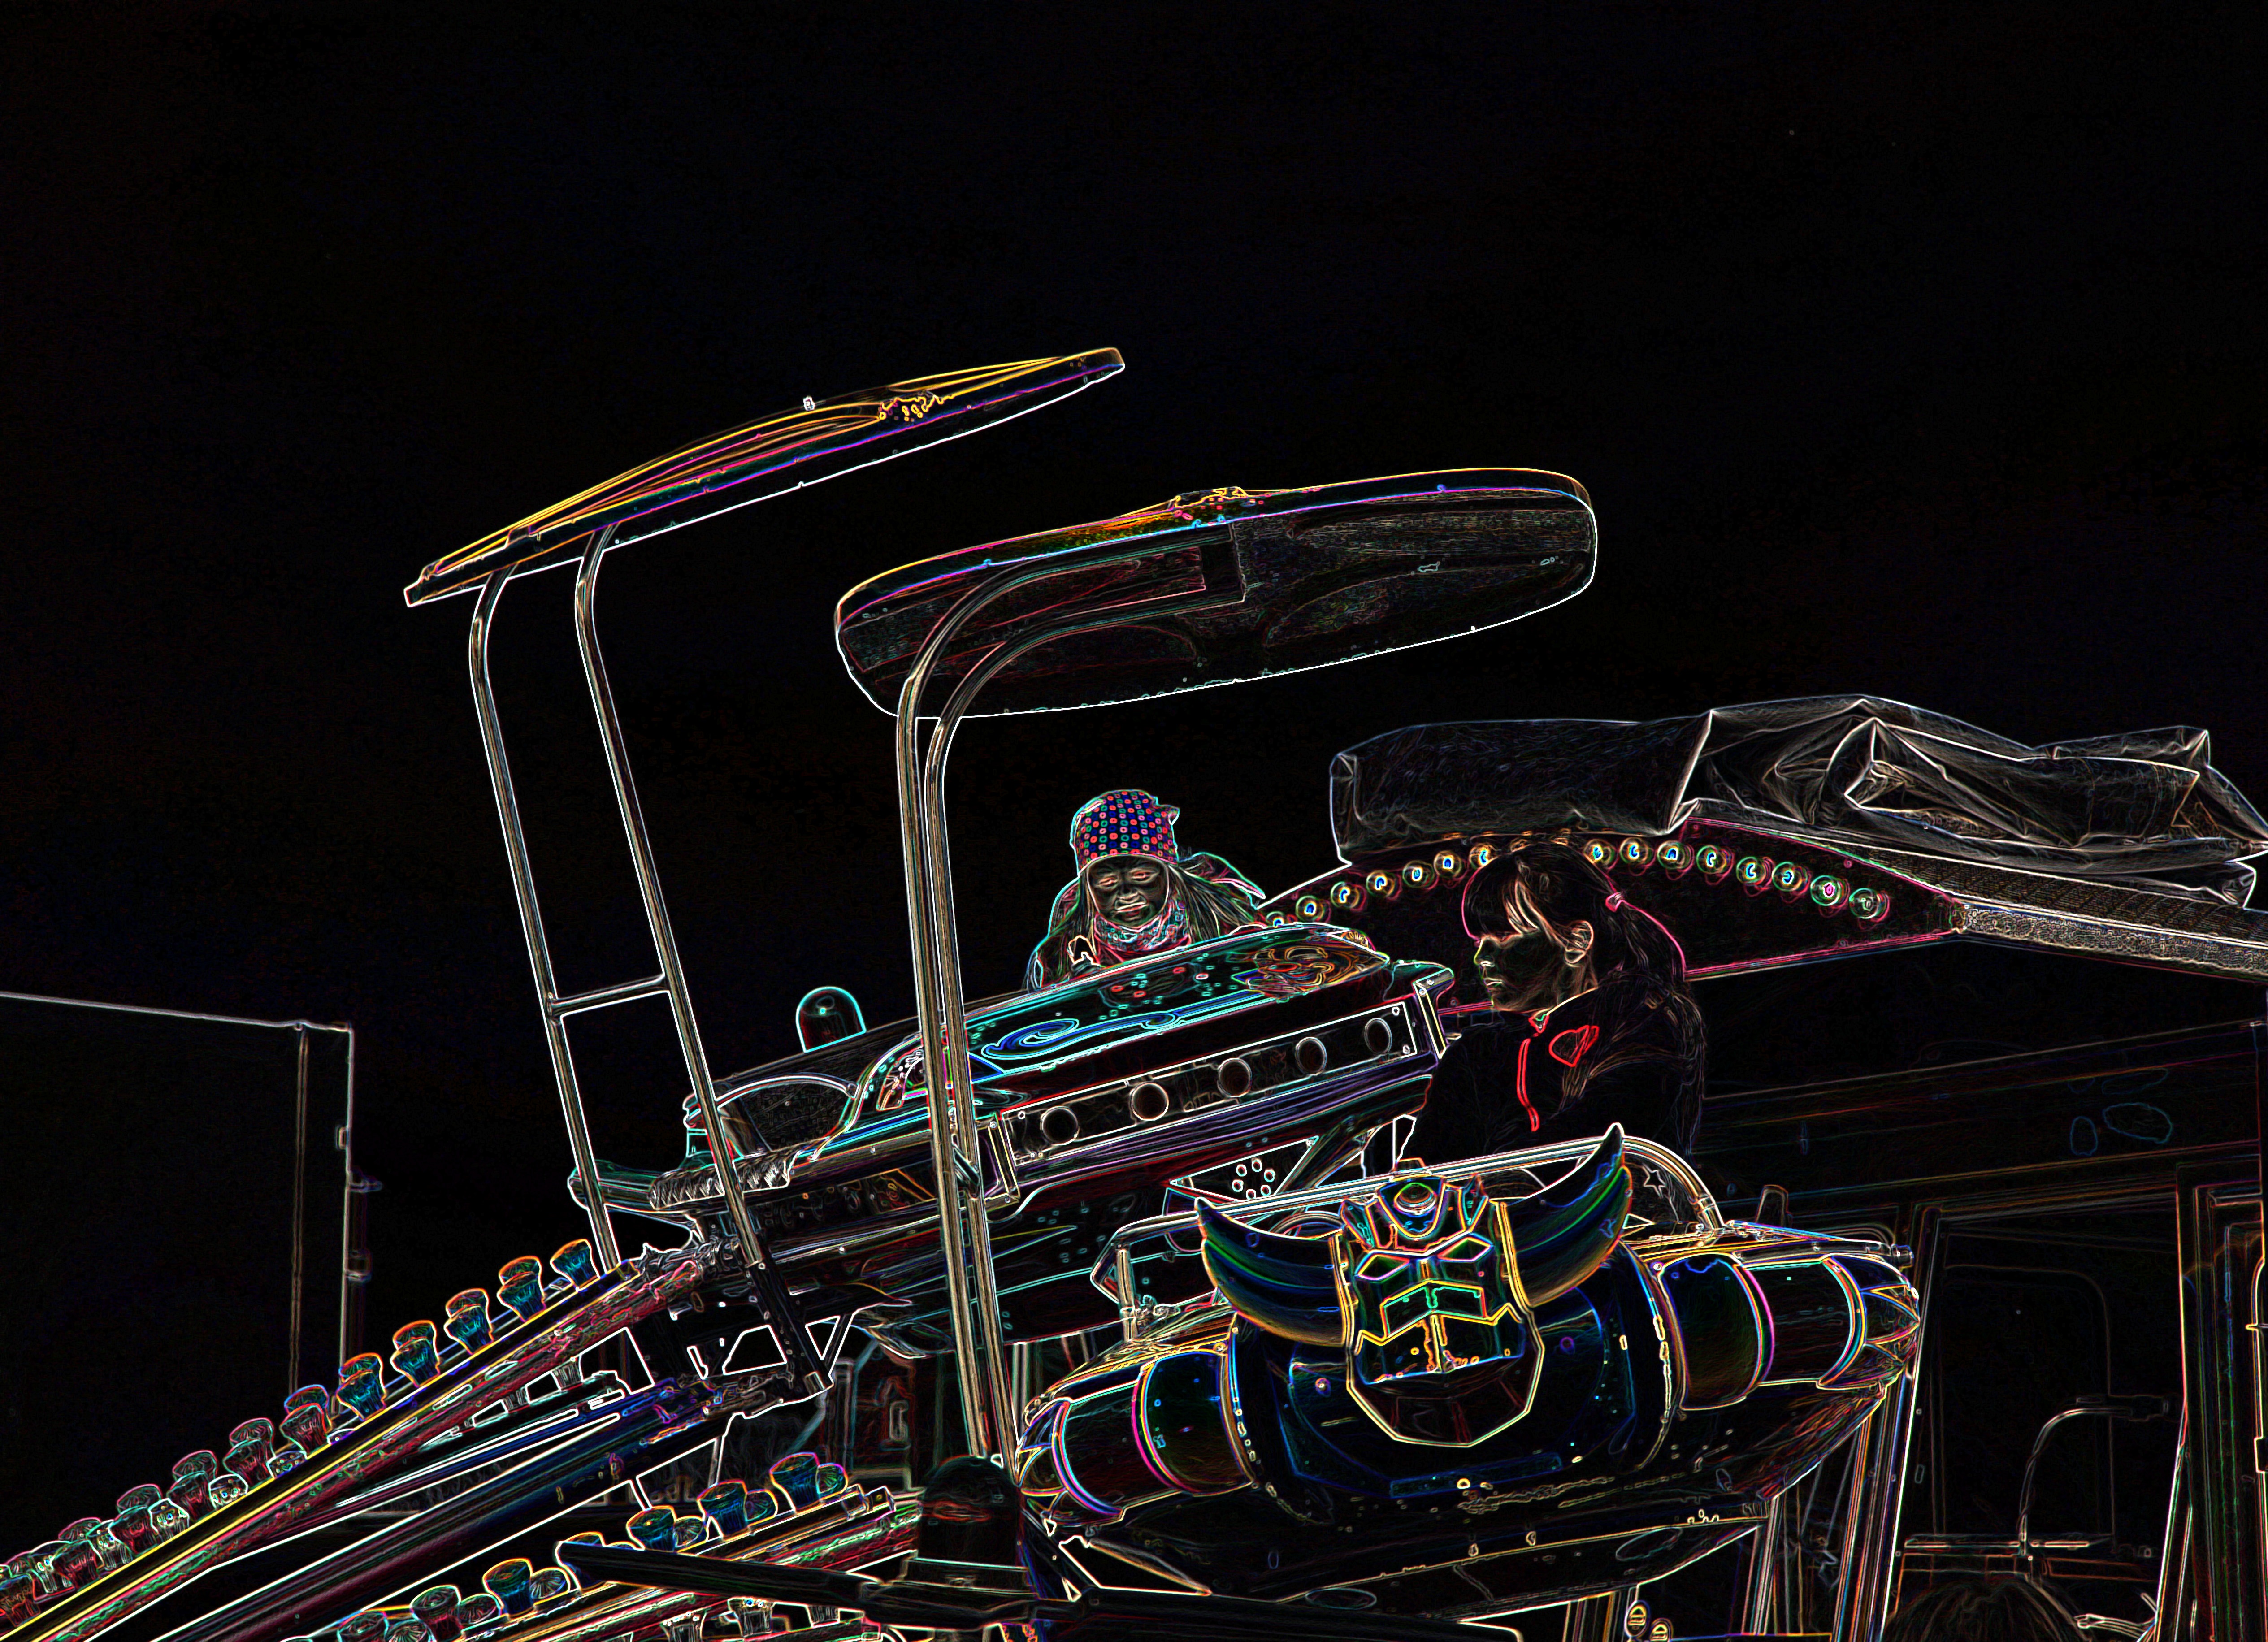
structure, night, recreation, vehicle, ferris wheel, amusement park, park, carousel, lighting, roller coaster, neon, children, circles, tourist attraction, entertainment, pleasure, folk festival, amusement ride, outdoor recreation, nonbuilding structure